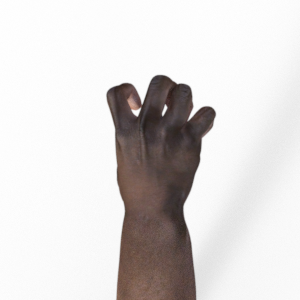
Label: rock